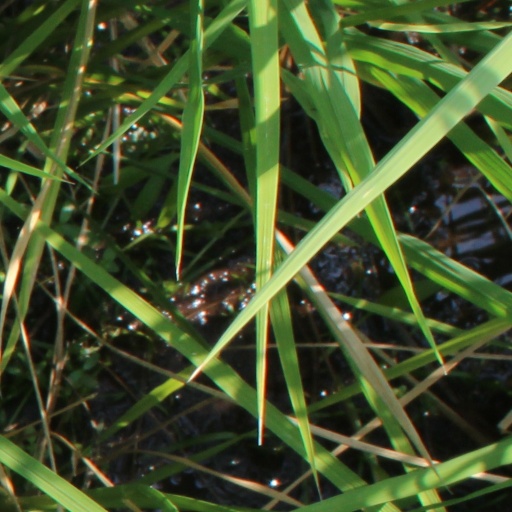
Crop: rice